William L. Yancey

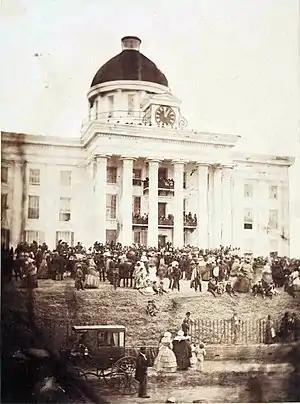
Jefferson Davis being sworn in as President of the Confederate States of America at the Capitol in Montgomery, Alabama, in 1861. Yancey had made the formal welcome address to Davis, stating that "The man and the hour have met." Later, Yancey would criticize many of Davis's actions.

Yancey supported a plan originated by Edmund Ruffin for the creation of a League of United Southerners as an alternative to the national political parties. In a letter of June 16, 1858, to his friend James S. Slaughter that was publicly circulated (Horace Greeley referred to it as "The Scarlet Letter"), Yancey wrote the following: